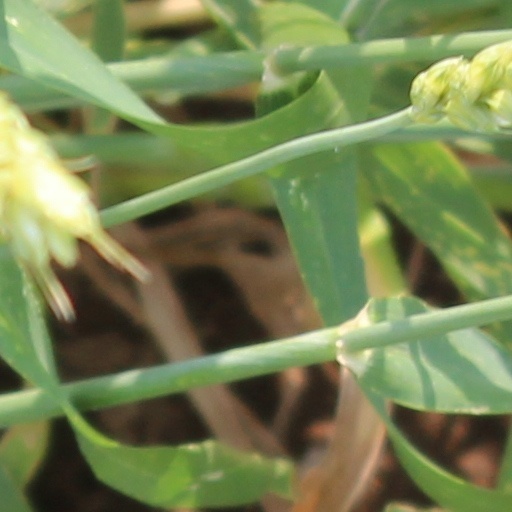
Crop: wheat